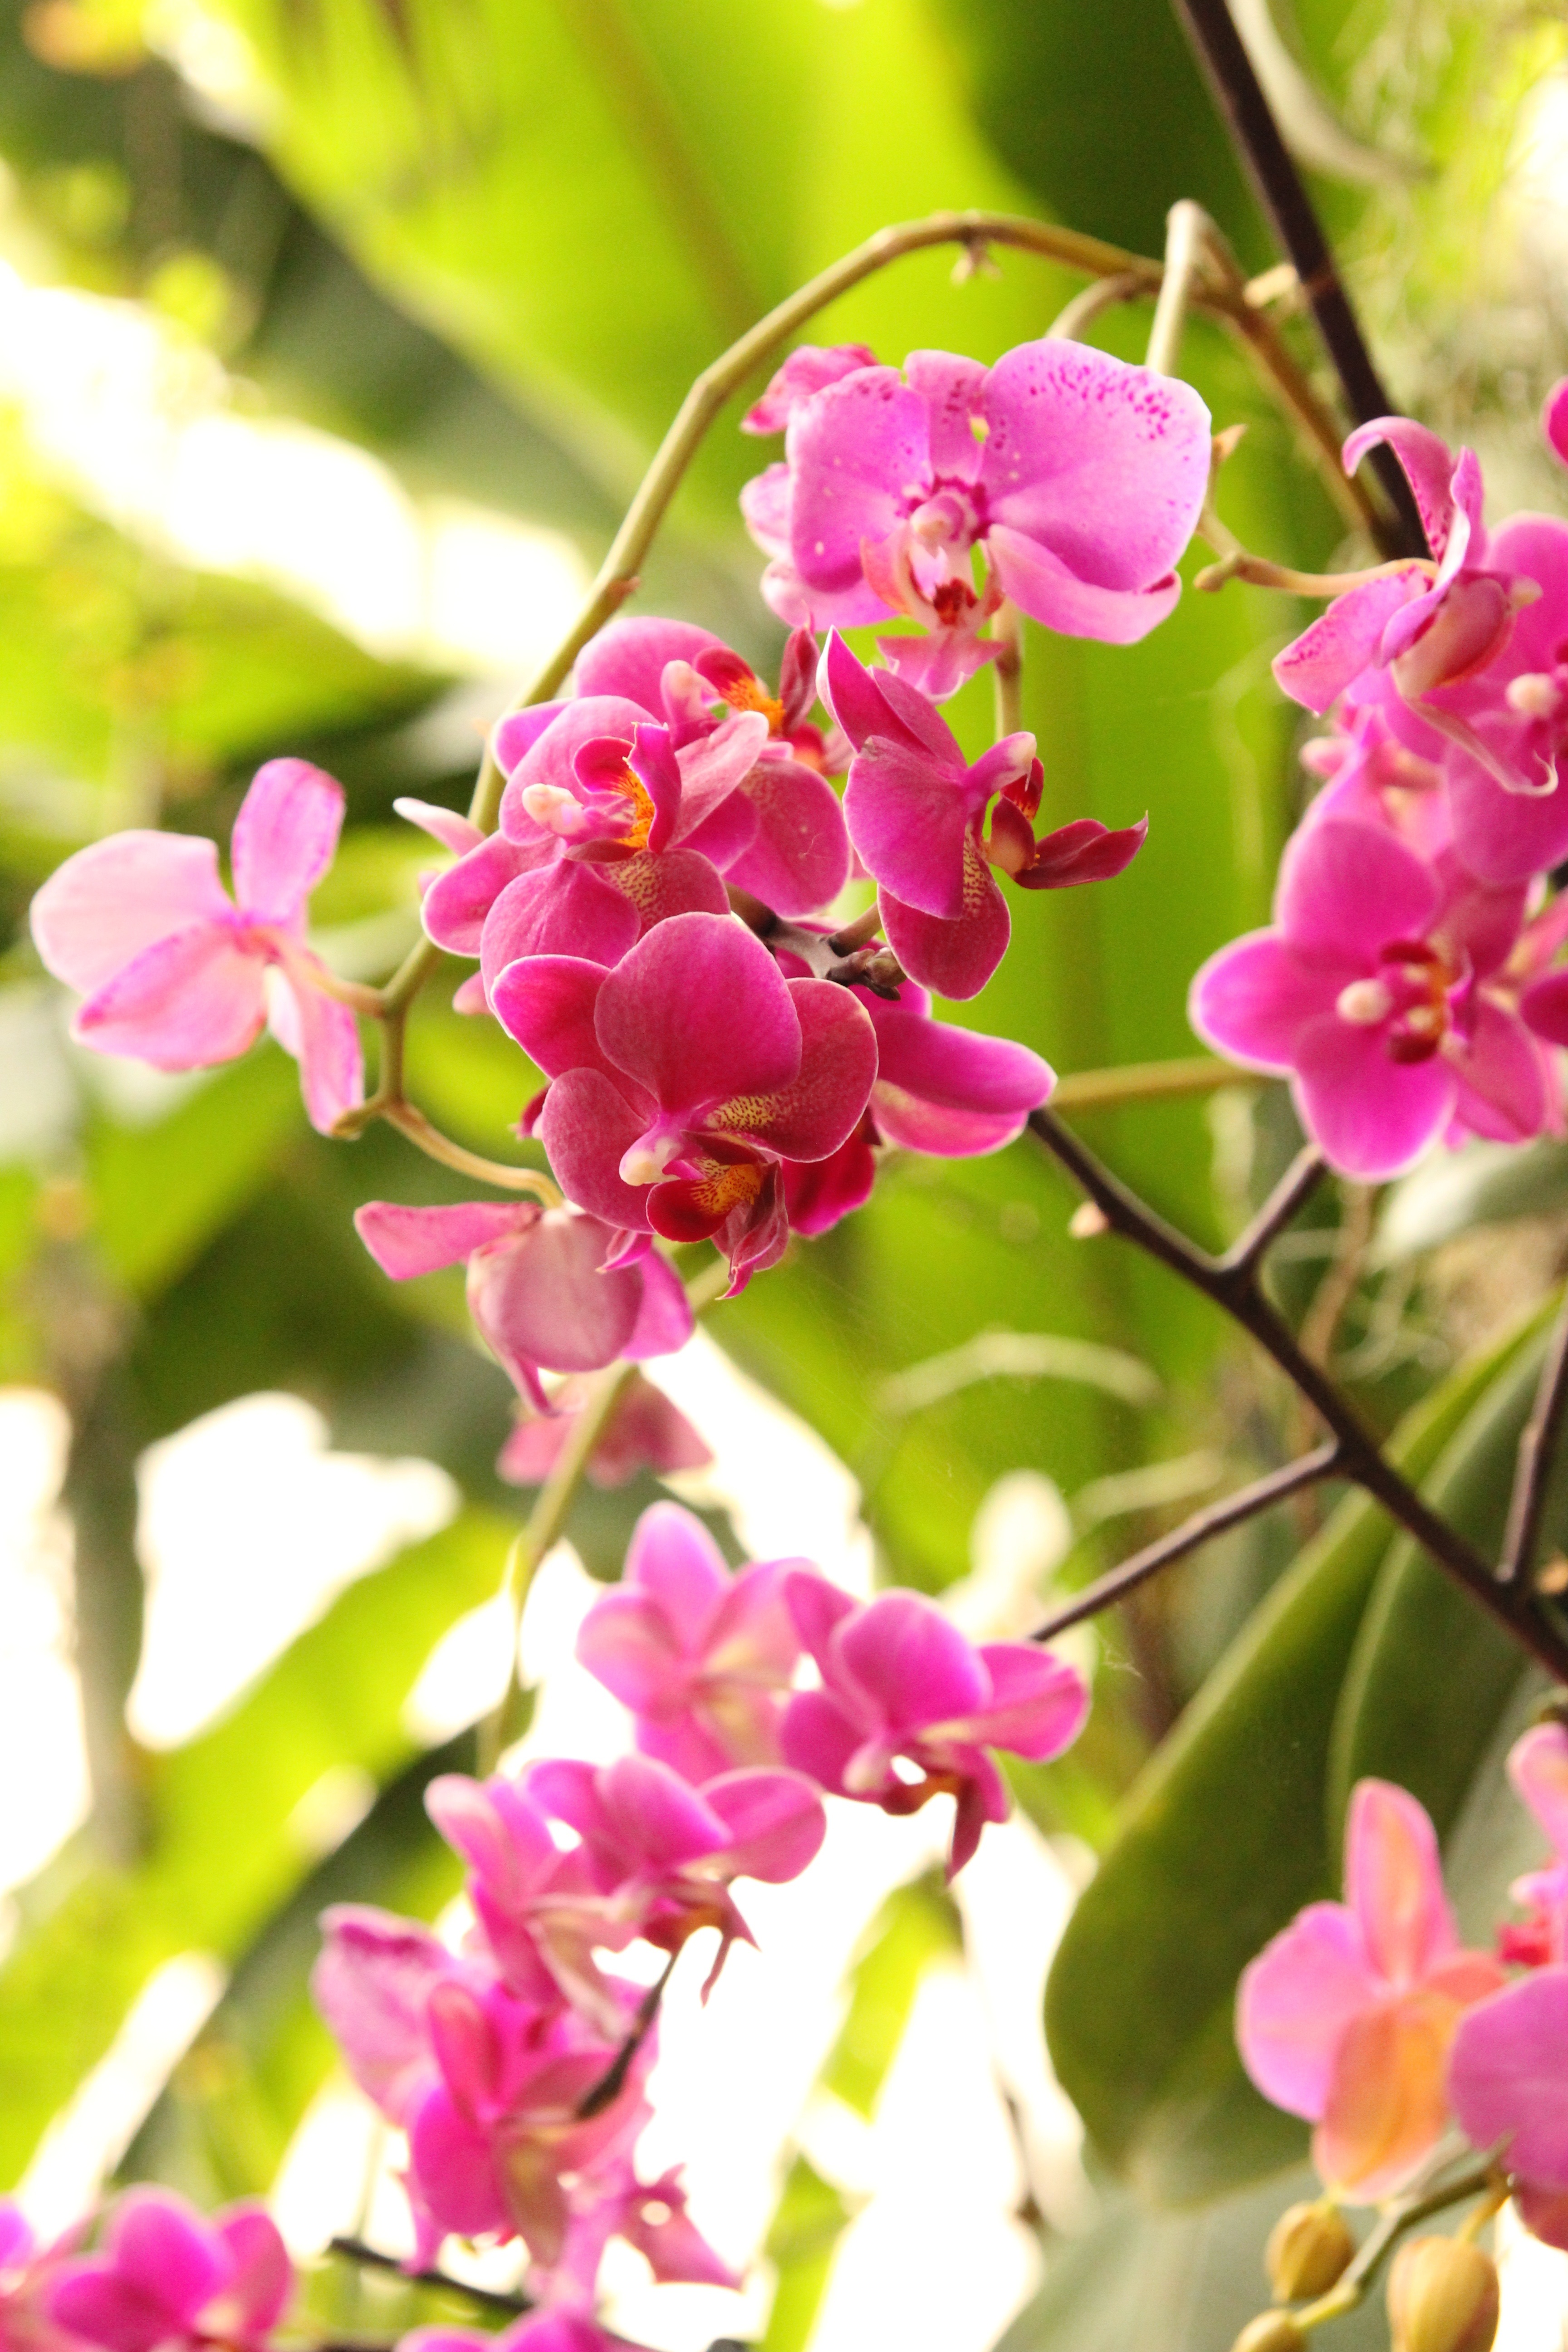
branch, blossom, plant, flower, petal, bloom, produce, tropical, botany, pink, flora, orchid, wildflower, shrub, floristry, phalaenopsis, flowering plant, phalaenopsis orchid, vibrant color, land plant, moth orchid